Travel London

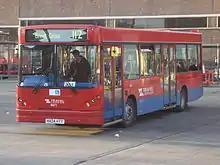
Caetano Nimbus bodied Dennis Dart SLF on route 112 at Brent Cross bus station in October 2008

Travel London (Middlesex) Limited operated one garage in Hayes. It operated 19 buses on London Buses routes 112, 350, H28 and U7.